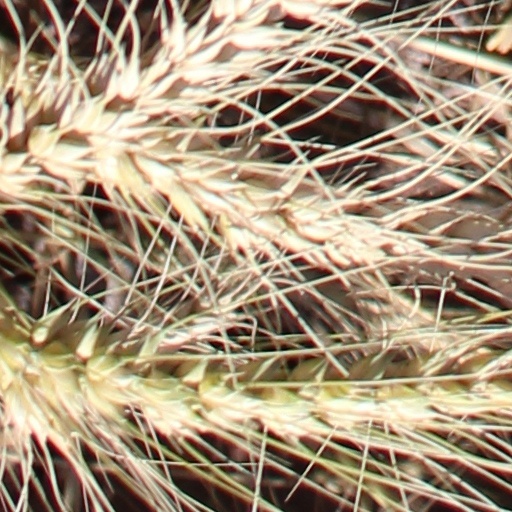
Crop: wheat